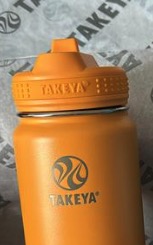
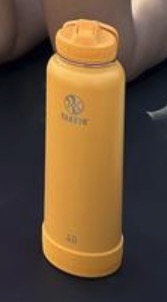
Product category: misc
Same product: yes